Shoppers World Danforth

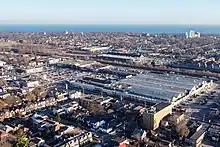
Aerial view of Shoppers World Danforth in 2022

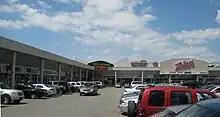
Shoppers World Danforth as of 2009

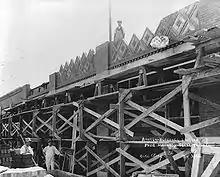
The Ford Motor Company plant under construction in 1921

Shoppers World Danforth is a hybrid shopping plaza and shopping mall in Toronto, Ontario, Canada. It has 40 stores serving parts of East York, Scarborough and The Beaches, near the Victoria Park subway station. Today a moderately sized suburban plaza, it has a notable place in history as one of the first suburban and one of the first enclosed malls in Canada. It is approximately in area.